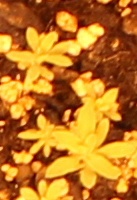
Label: Kochia